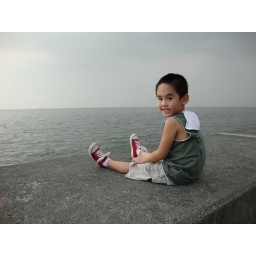
little boy in a gray world